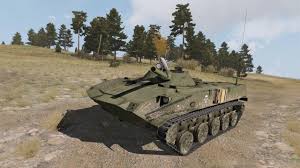
Label: BMD